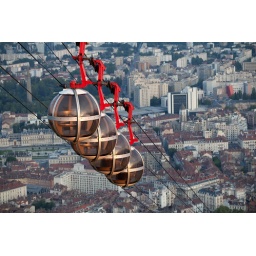
A view of the cable car from the top of the hill near sunset!